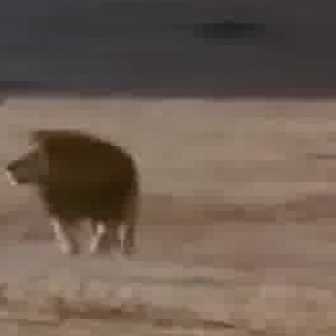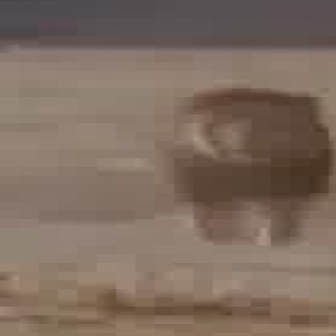
  Please identify the target specified by the bounding box [1,124,140,263] in the first image and locate it in the second image. Return the coordinates in [x_min,y_min,x_max,y_max] format.
Answer: [155,80,329,254]